8th Jagran Film Festival

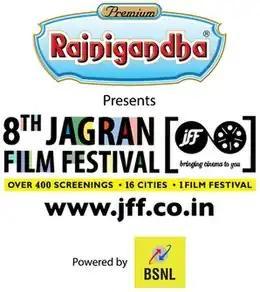
Festival poster

The 8th Jagran Film Festival is organized in 16 cities of India namely, Delhi, Kanpur, Lucknow, Allahabad, Varanasi, Patna, Dehradun, Ranchi, Jamshedpur, Bhopal, Indore, Hisar, Ludhiana, Meerut, Raipur, and Mumbai. This edition of the festival will showcase 185 films from all around the world. The festival is an initiative of Jagran Prakashan Group, a publishing house listed on the Bombay Stock Exchange and the National Stock Exchange of India, aimed at promoting the appreciation of the cinematic art beyond the major metropolitan cities of India to smaller towns. The 8th Jagran Film Festival was held from July 1 to September 24, 2017. The first edition of Jagran Film Festival was held in the year 2010.